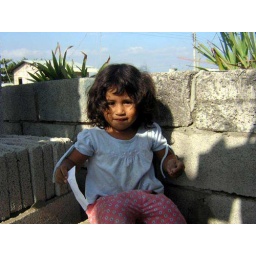
jazmin on the roof too, holding a piece of paper in her hand for some reason.